Xiangtang, Jiangxi

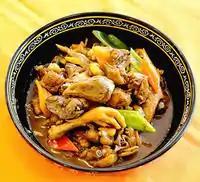
Xiangtang Organic Chicken Soup

Nanchang dialect is the general name of the regional speech in Nanchang and its nearby area. It is also an example of Gan, which is spoken in most part of Jiangxi and some parts of surrounding provinces. Though it is located near the city of Nanchang, the Xiangtang area has a slightly different speech pattern called the Xiangtang Tuhua. The different pattern was formed because in the old days people usually didn't move out their own villages unless women married to other people in neighbor villages.